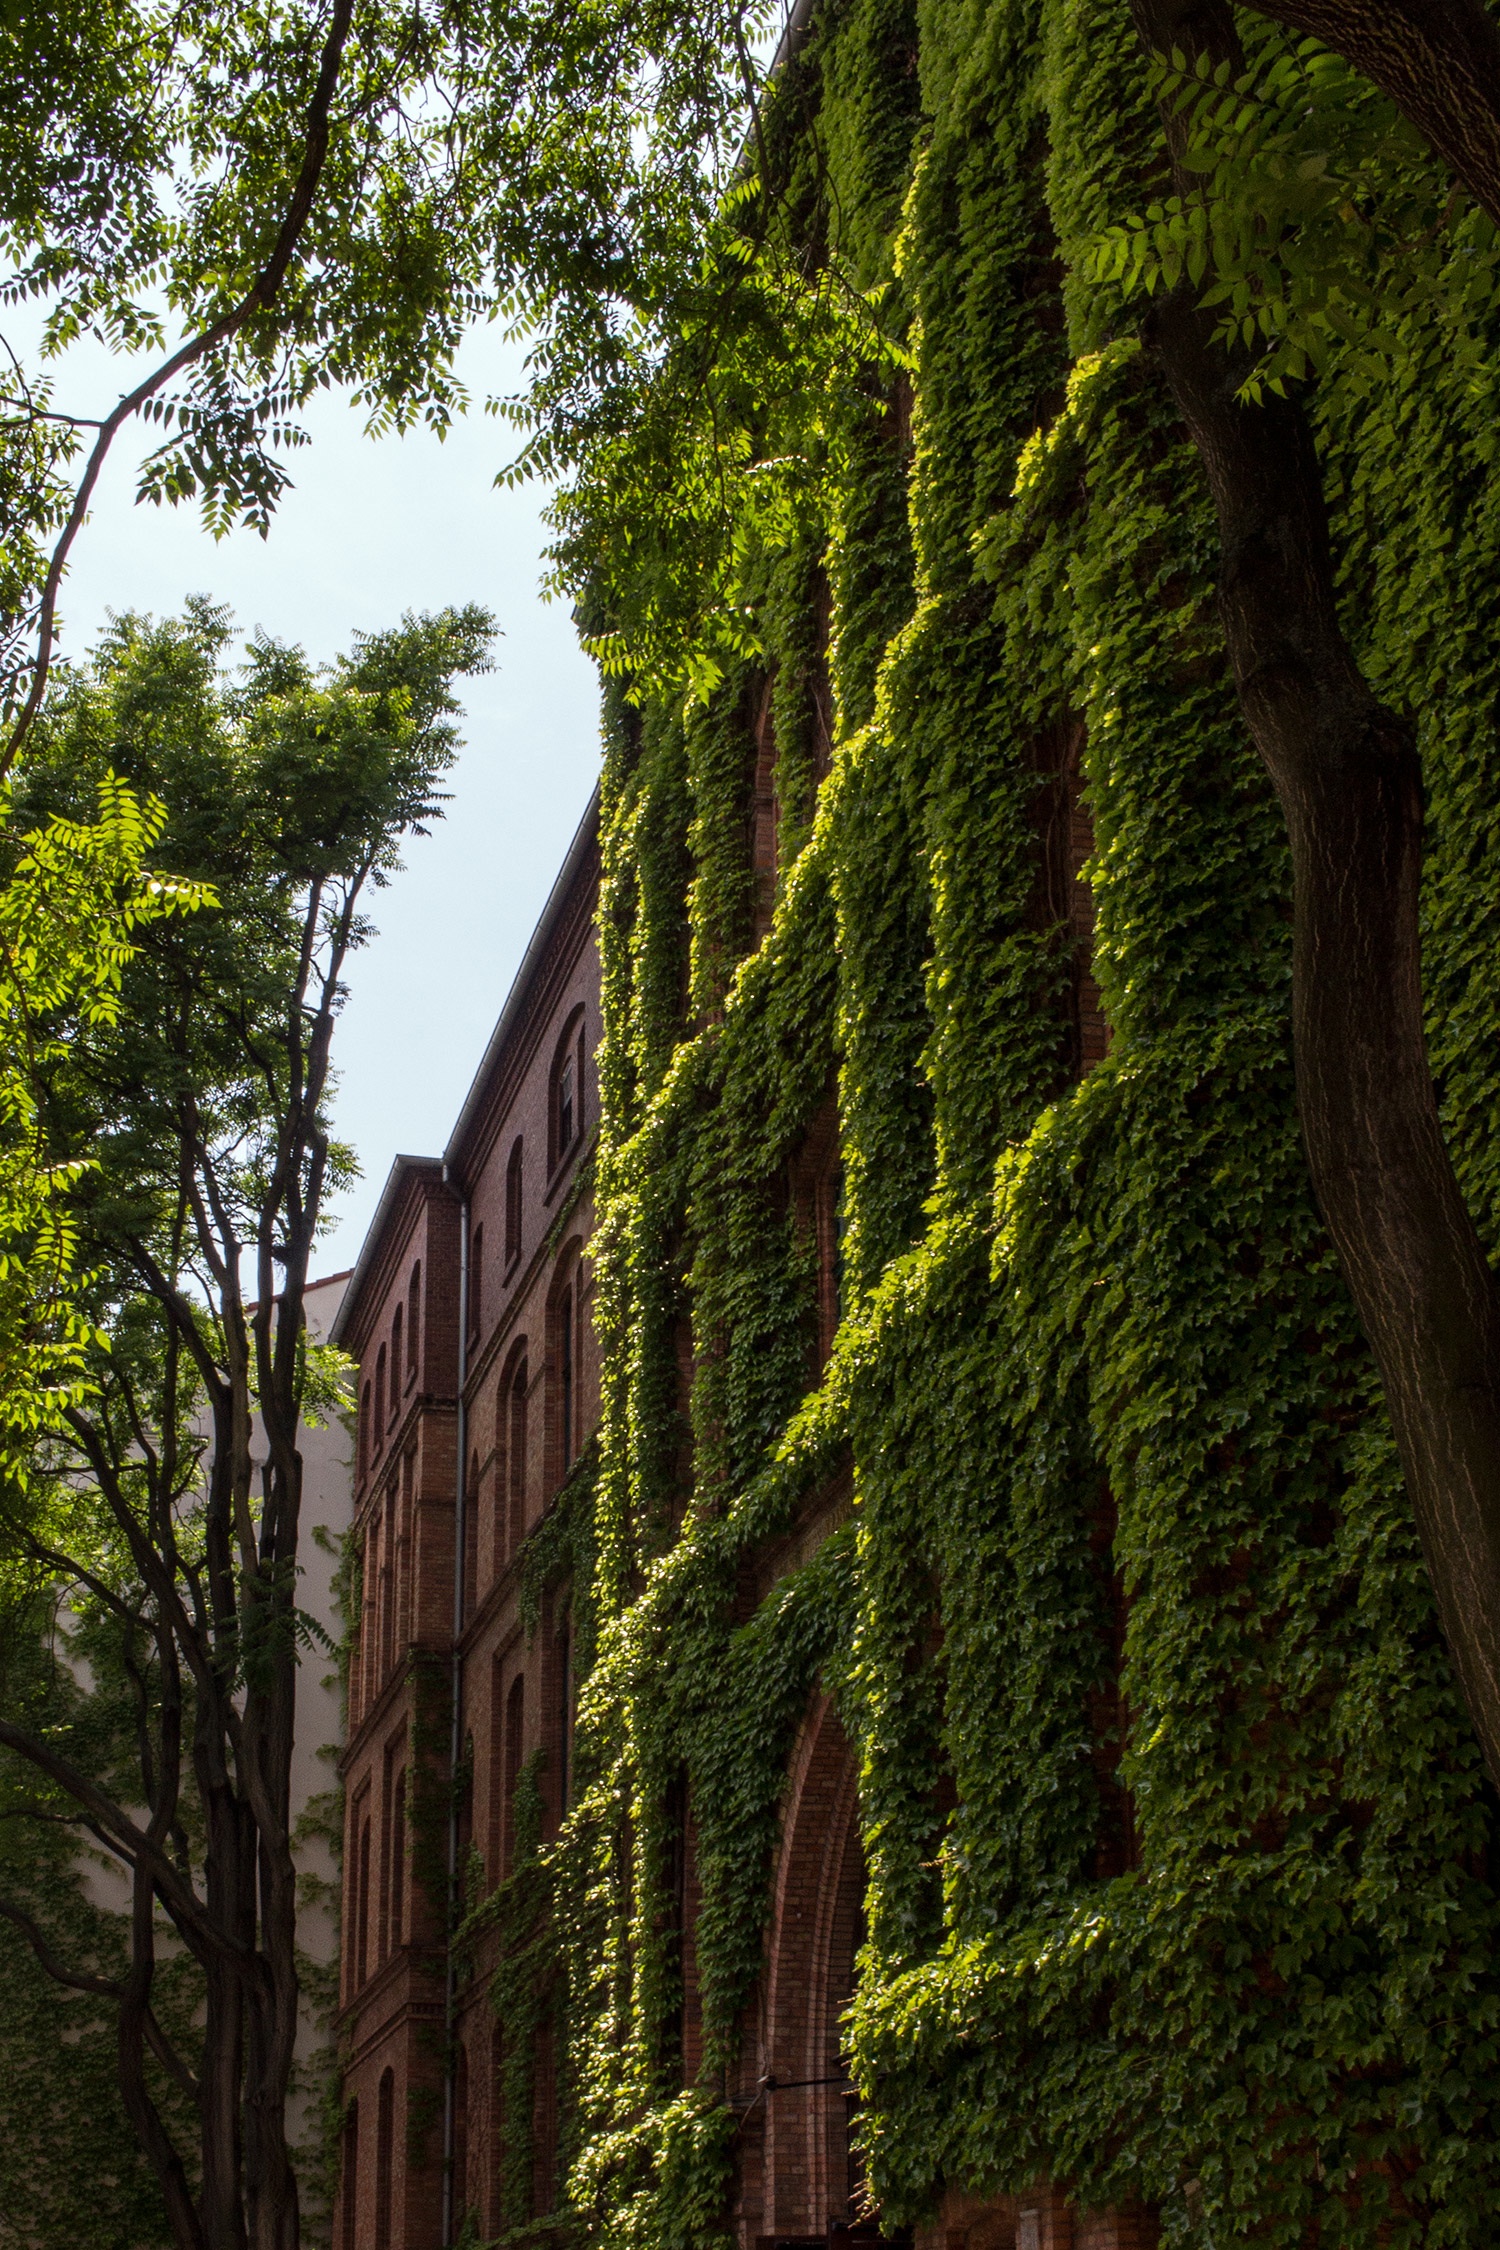
tree, nature, forest, plant, flower, green, jungle, botany, terrain, ruins, plantation, habitat, ecosystem, biome, natural environment, woody plant